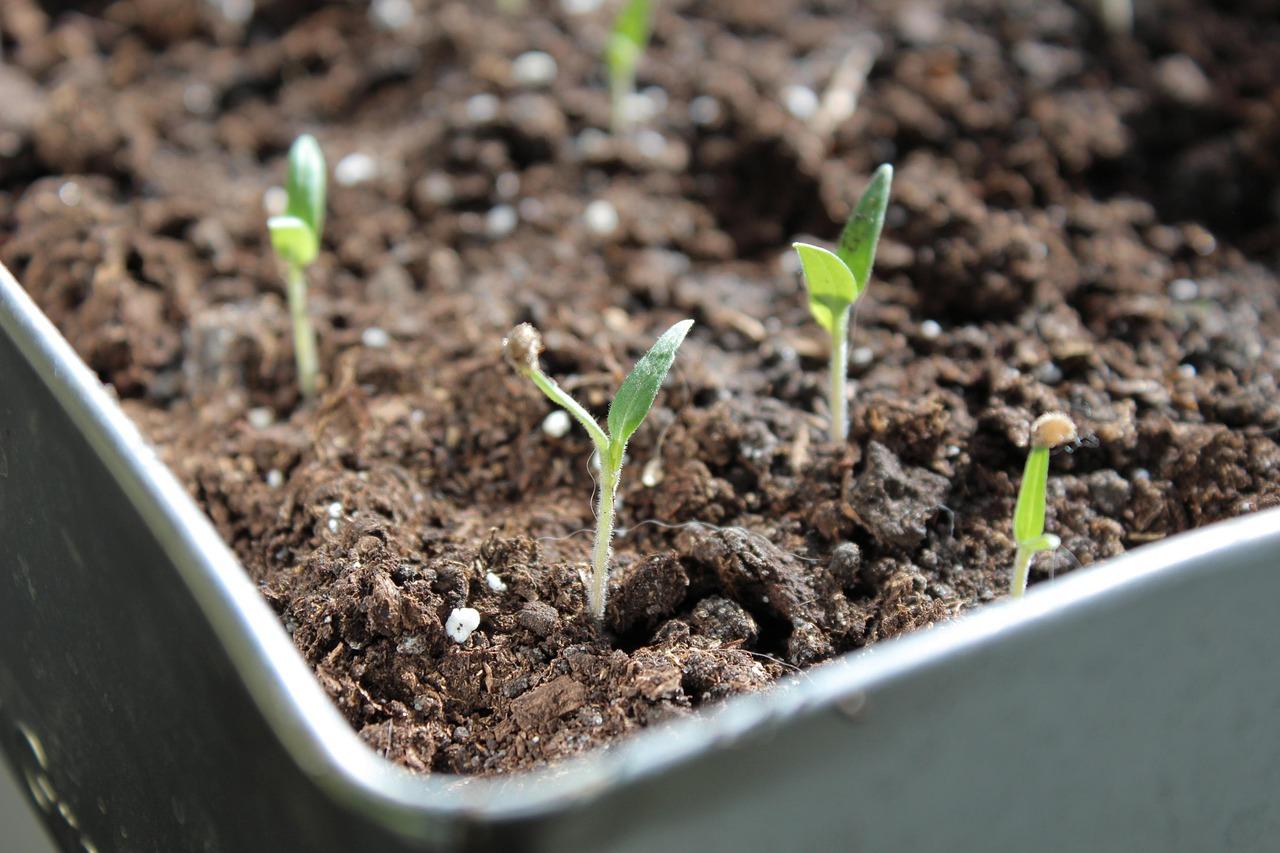
Hapa ni shambani ambapo mbegu zimepandwa katika kitalu maalumu, huku zikiwekewa udongo na mbolea, hivyo kukua vizuri na kustawi. Hutumika kama mbegu na sehemu ya awali tuu, kabla ya kwenda kuhamishiwa katika shamba kubwa, au kuuzwa na kununuliwa na wakulima wengine.